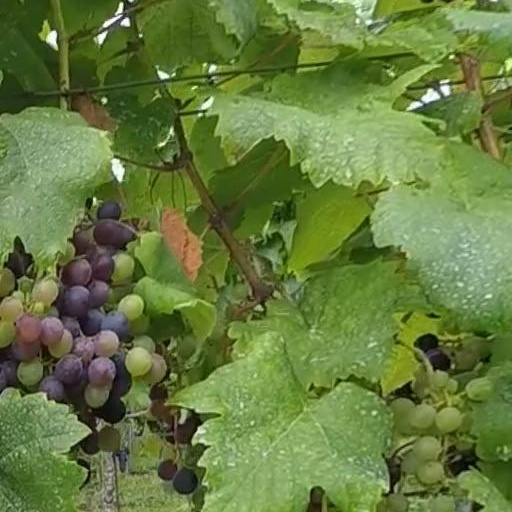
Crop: grape